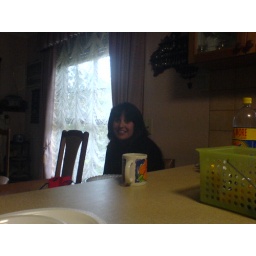
Agnes sitting in the kitchen, enjoying a good cup of tea.